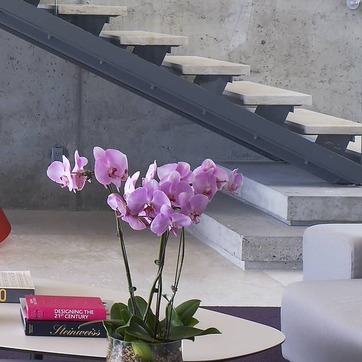
Material: foliage